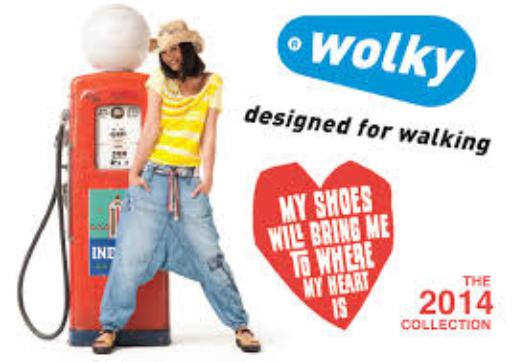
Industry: Clothes